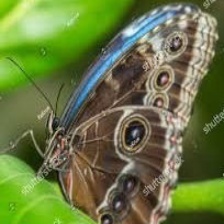
Species: BLUE MORPHO